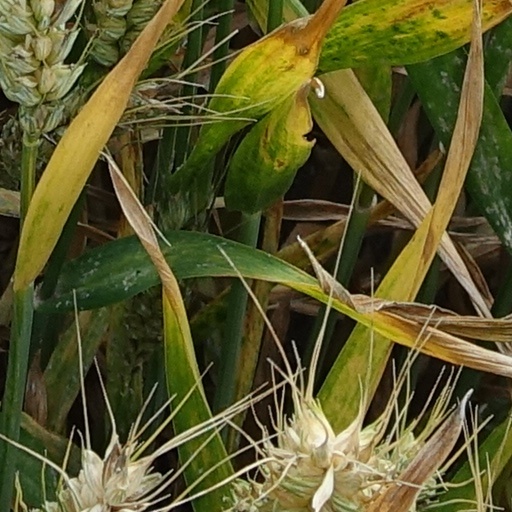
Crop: wheat